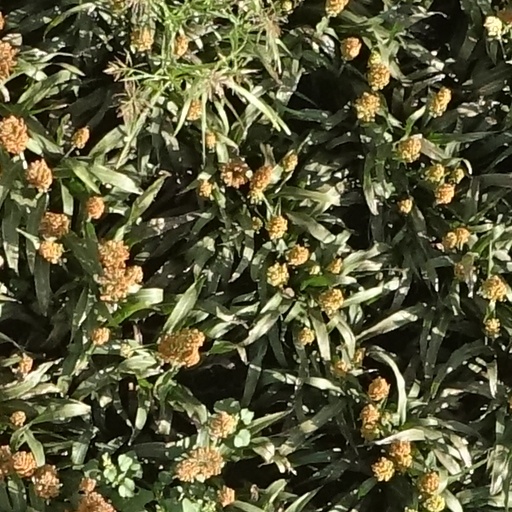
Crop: sorghum